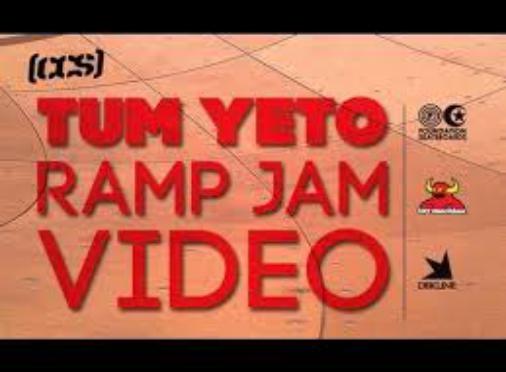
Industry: Leisure